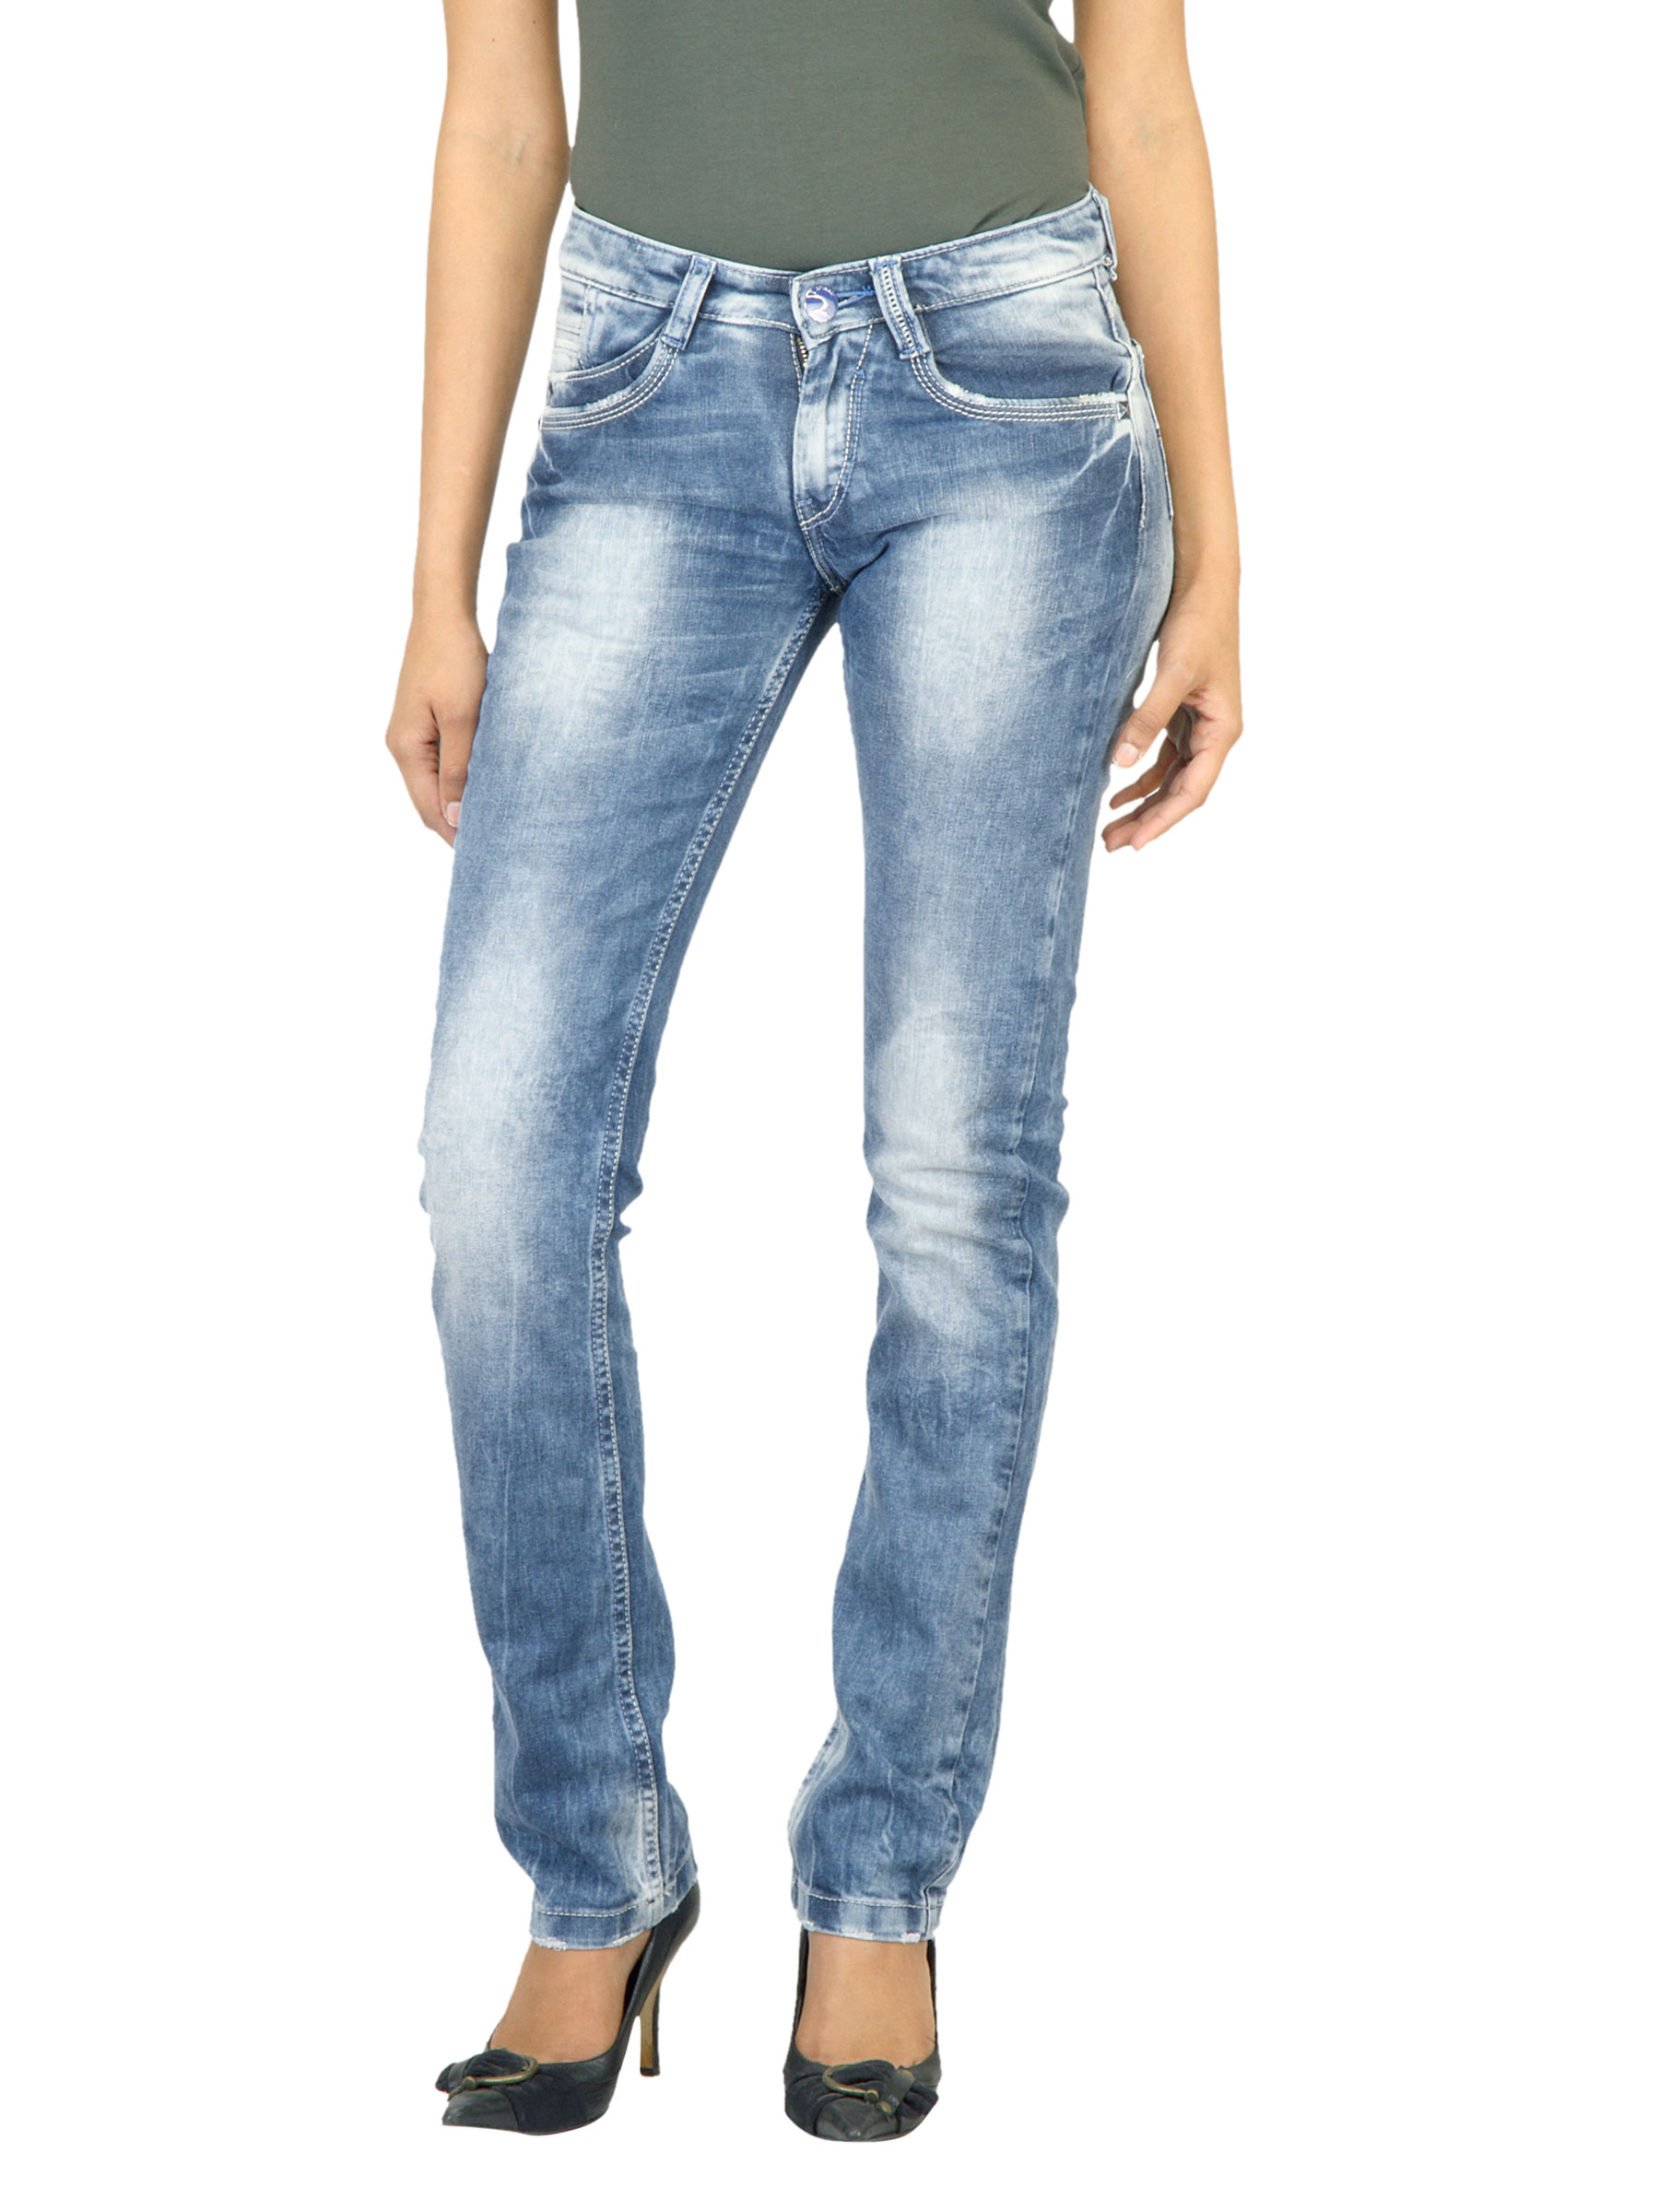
Spykar Women Washed Blue Jeans
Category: Apparel / Bottomwear / Jeans
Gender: Women
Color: Blue
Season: Fall 2011
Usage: Casual